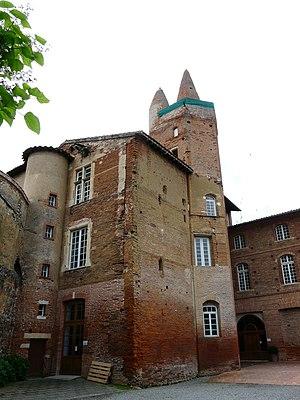
Cour intérieure de la maison Laguens, Rieux-Volvestre, Haute-Garonne, France
La maison Laguens est un bâtiment français situé à Rieux-Volvestre, dans la Haute-Garonne.
Rieux-Volvestre, Rieux avant 2009, est une commune française située dans le département de la Haute-Garonne en région Occitanie.